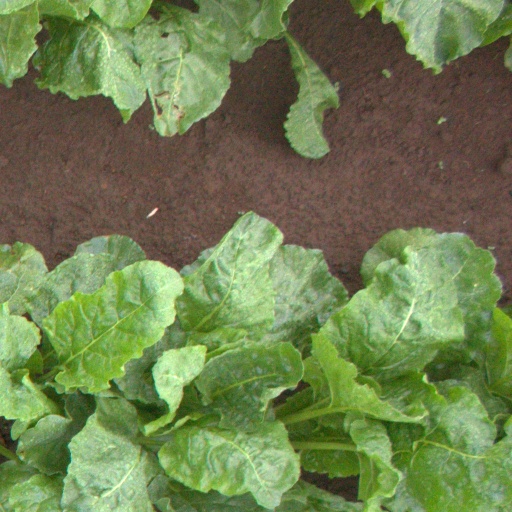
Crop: sugar beet